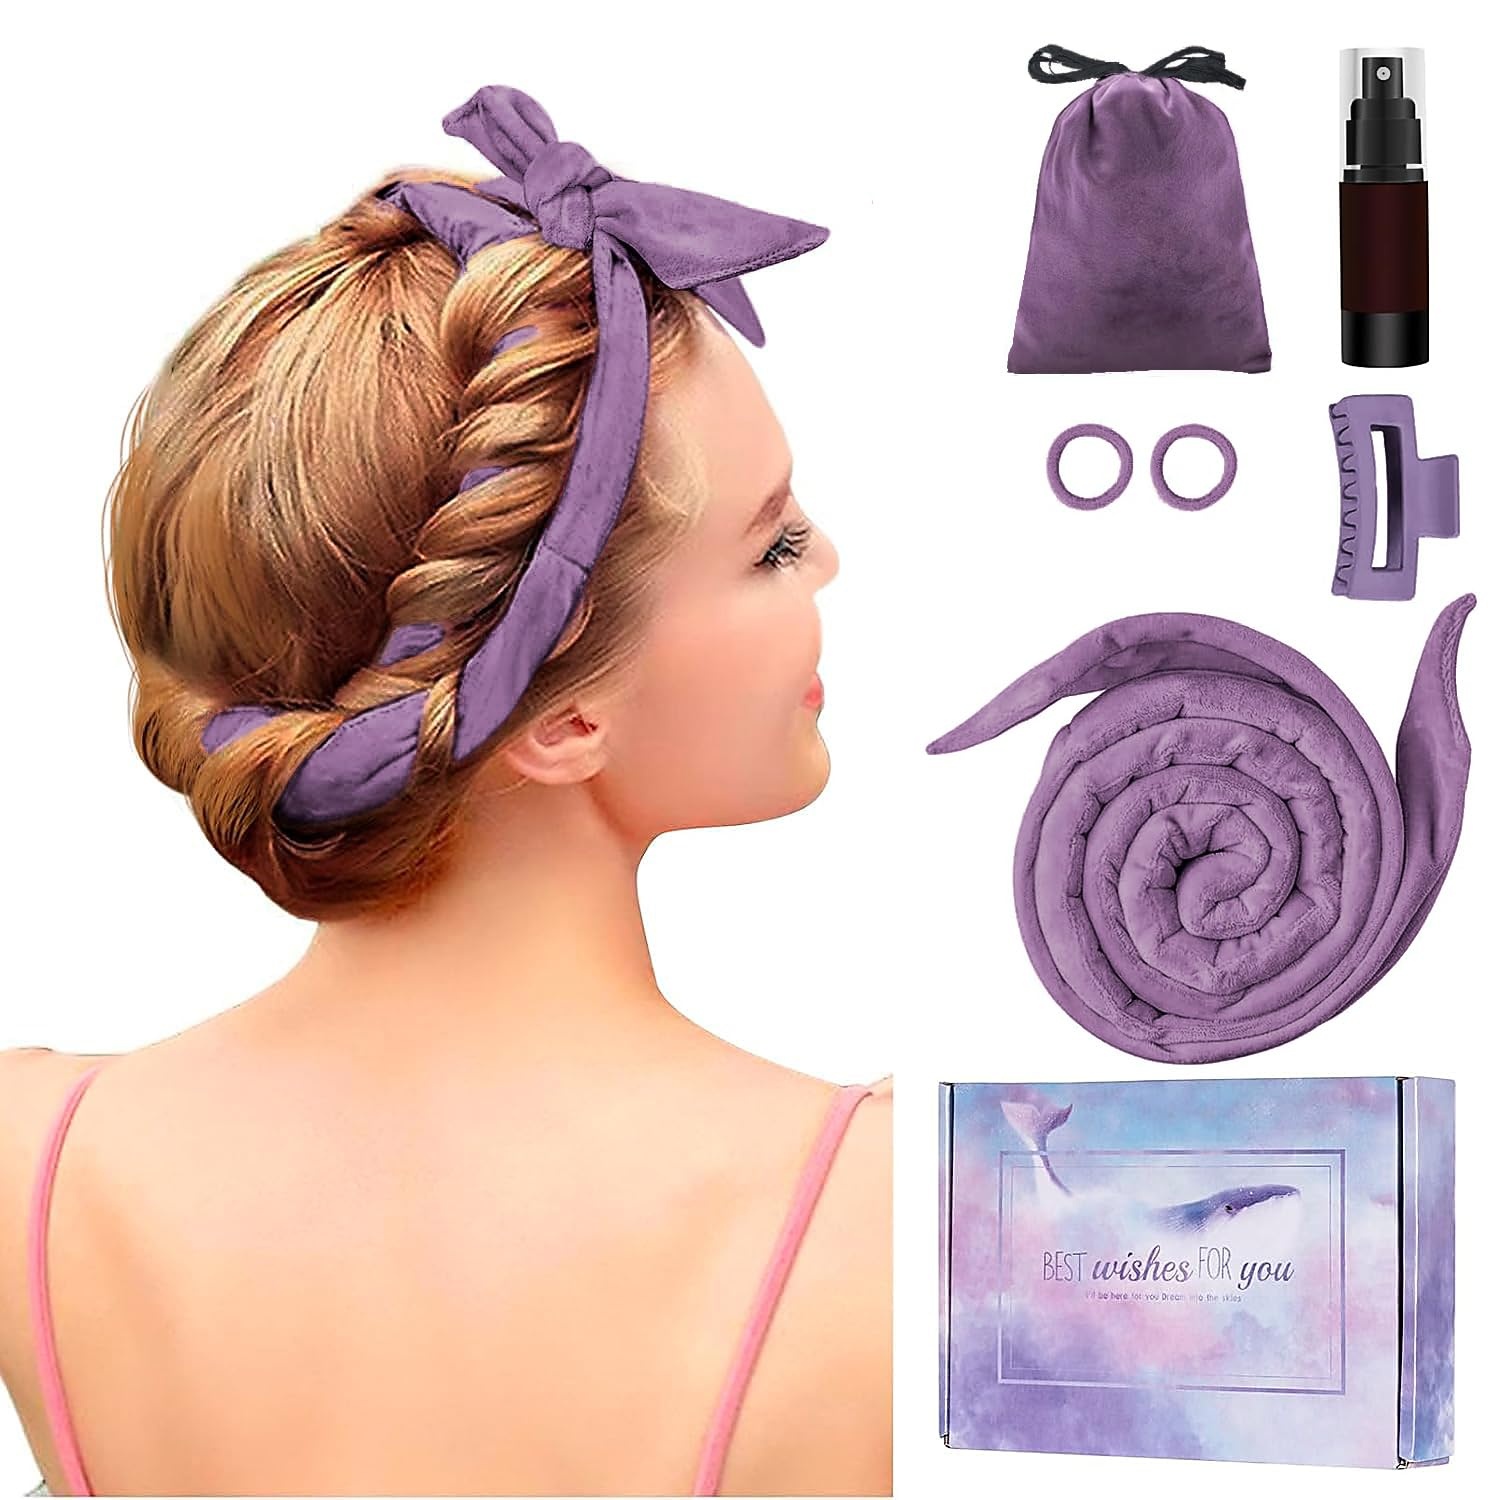
Heatless Curling Rod Headband, Upgraded 60" Extra Long Heatless Curls Headband Soft Hair Curlers to Sleep In Hair Rollers No Heat Curls (Light Purple)
Overview Item Form : refer to description Hair Type : All Number of Items : 4 Material : satin Brand : Flylipu About this item This heatless curls is made of velvet material outside and soft material inside, which is much softer, and more comfortable to sleep in than the old version Heatless curler is to give you a new way of curling your hair created to get beautiful bouncy curls without damaging your hair with heat. The rounded edges and smooth surface will not pull or damage your hair, this heatless curls headband is your best hair stylist Hair rollers that are long enough can be tightly fixed and are perfect for thick, thin, curly, or straight hair. The rounded edges and smooth surface will not pull or damage your hair. lightly damp after shower 2. Fix the middle part of the curling iron on the top of the head with a bobby pin. 3. Wrap the hair on both sides around the curling iron respectively. When the hair is braided to the end, secure it with a hair tie. 4. Cross the two ends of the hair band behind the head, tie a knot in front of the hairpin on the top of the head, and remove the hairpin. Tips: you can refer to the instructions to use. If you are not 100% satisfied, or there is any problem with the curling iron, please contact us directly, we provide 365 days warranty, replacement and refund services. Warm Tips: The Key to amazing heatless curls is PRACTICE!
Brand: Flylipu
Category: Health & Beauty > Personal Care > Hair Care > Hair Styling Tools > Hair Curlers